Alan Smurfit

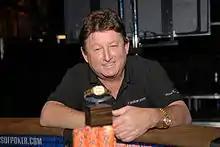
Smurfit at the 2007 World Series of Poker.

Alan Smurfit (died 13 September 2020, aged 77) was an Irish retiree who won a World Series of Poker bracelet in his first ever World Series of Poker (WSOP) event, the 2007 $1,500 Pot Limit Omaha event.